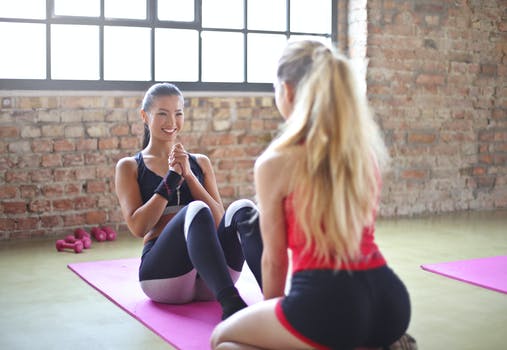
Label: No Watermark